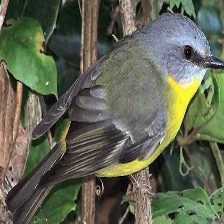
Species: EASTERN YELLOW ROBIN
Scientific name: EOPSALTRIA AUSTRALIS
ImageNet parent category: robin